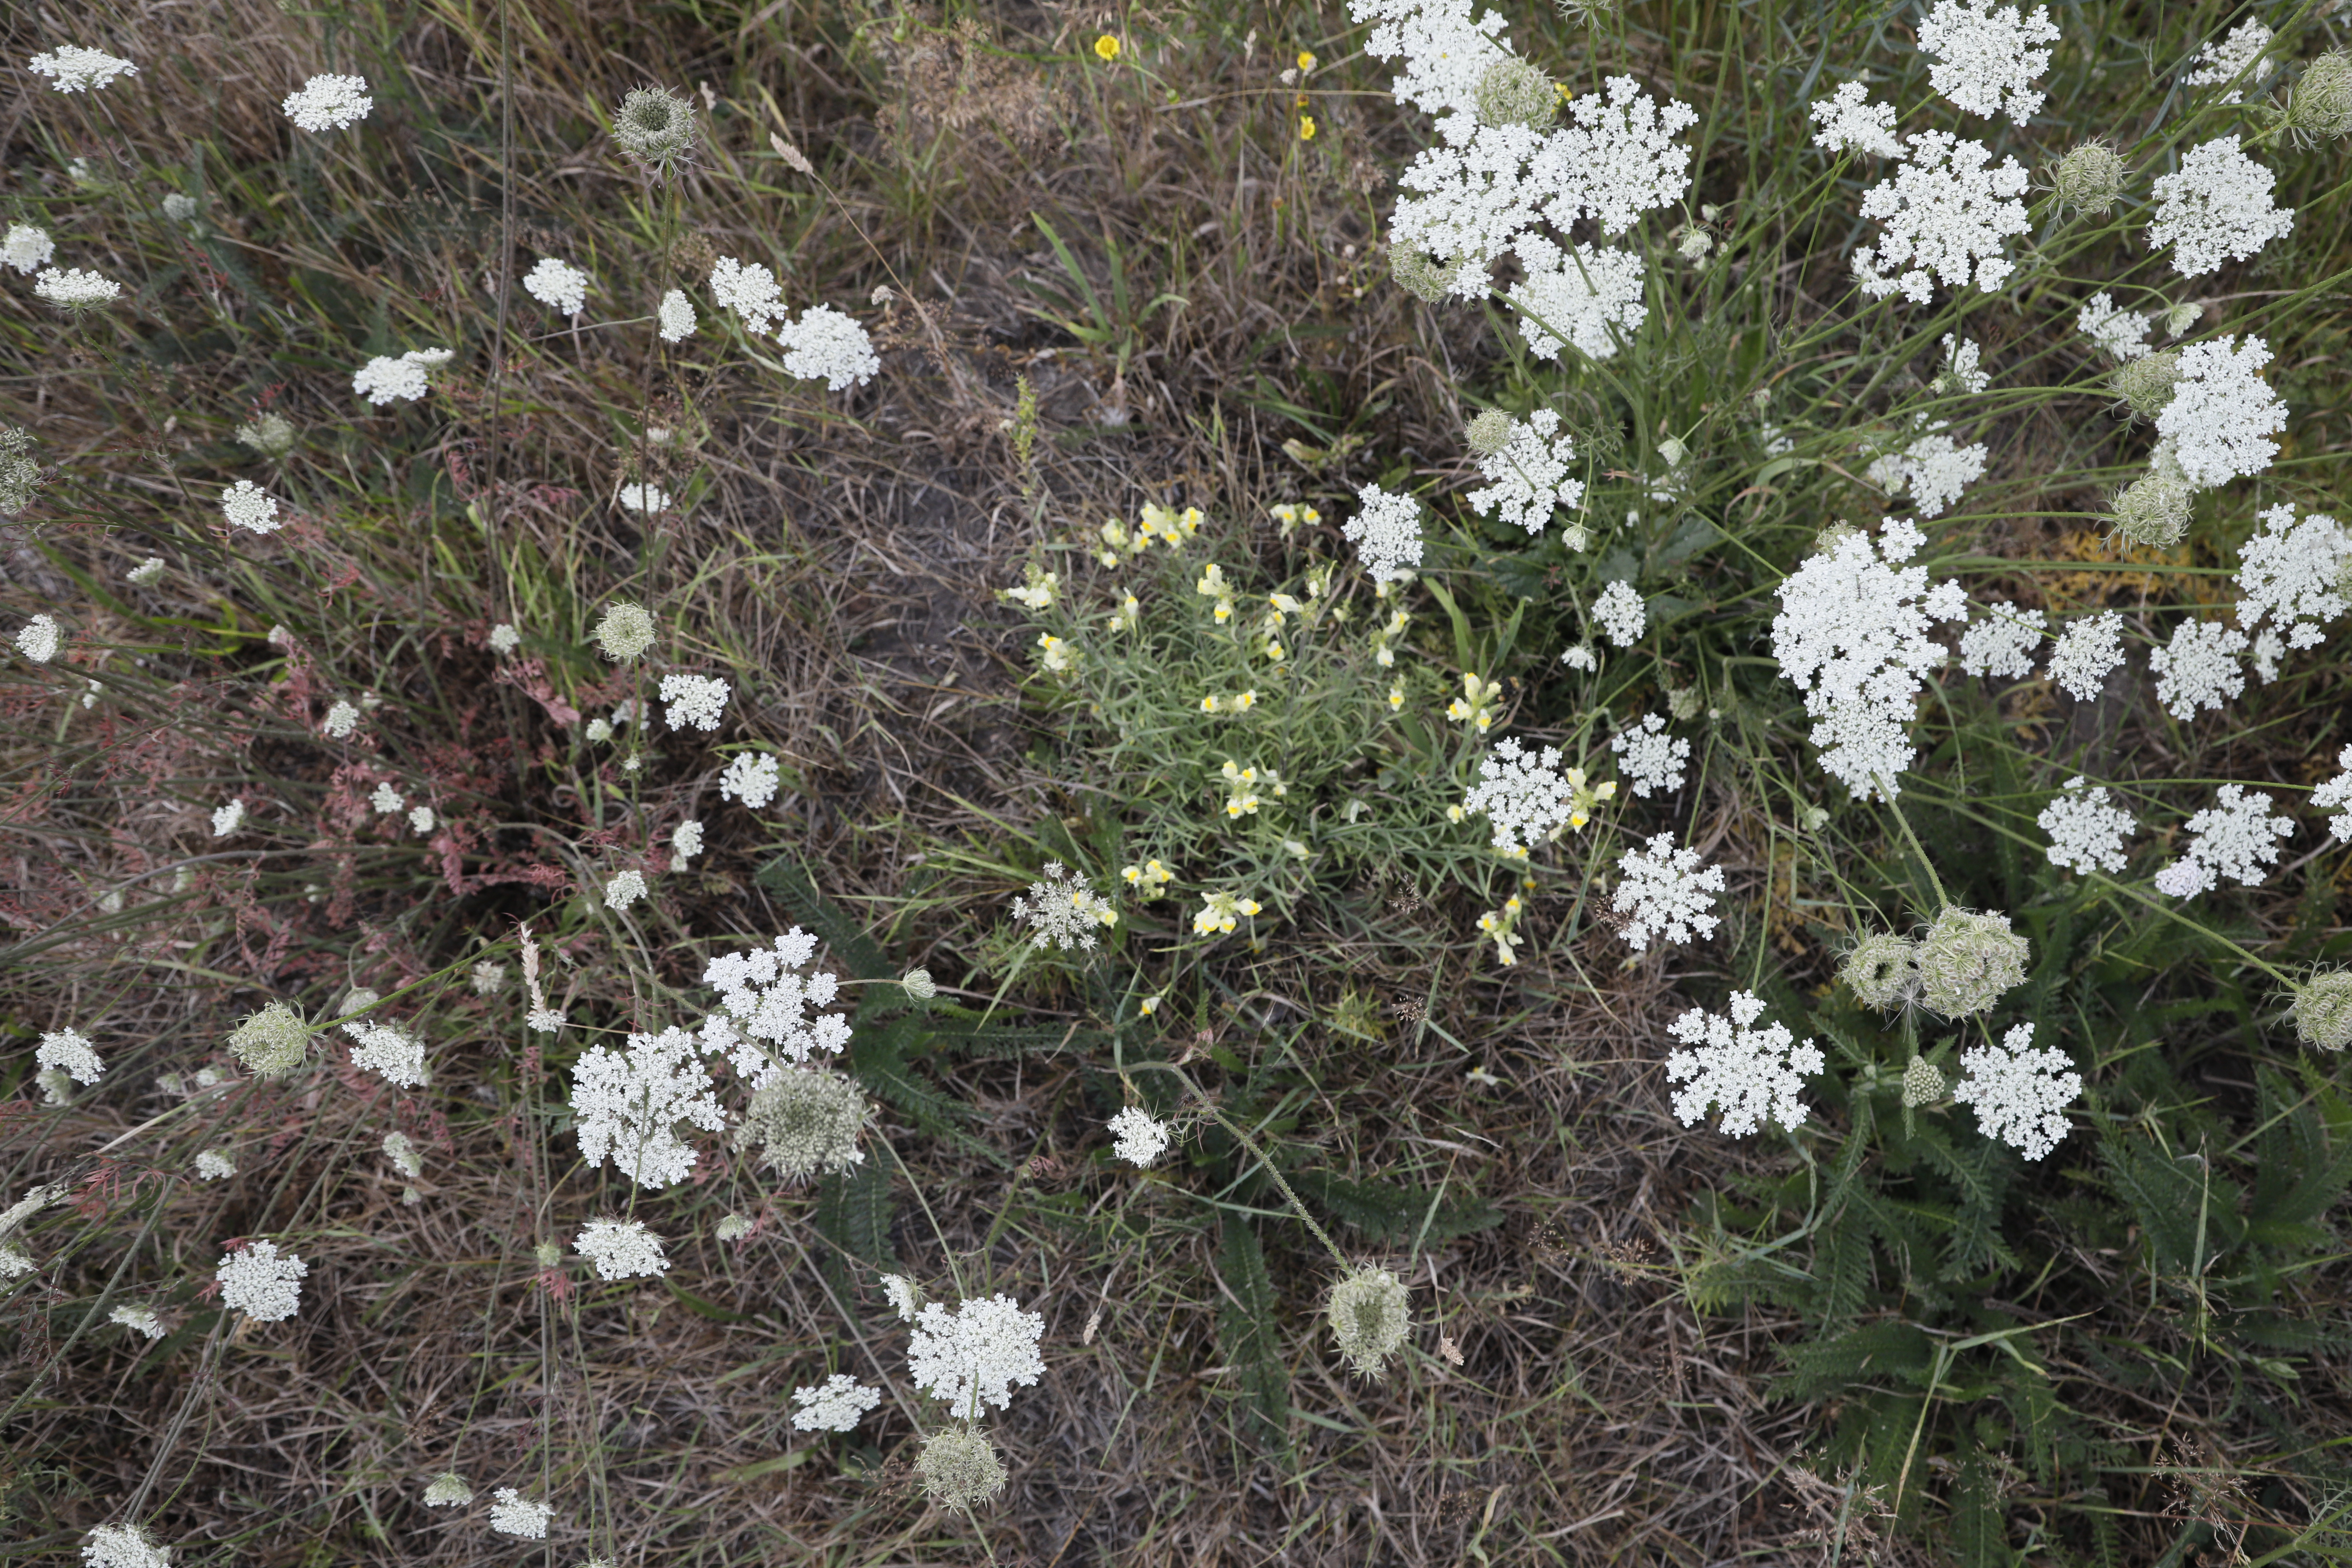
Plant species: Daucus carota, Linaria vulgaris